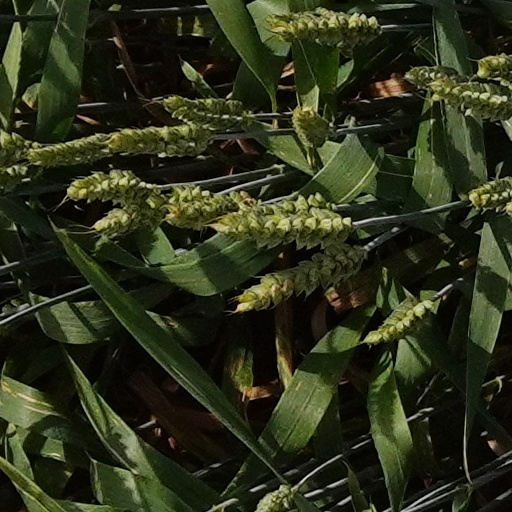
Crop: wheat